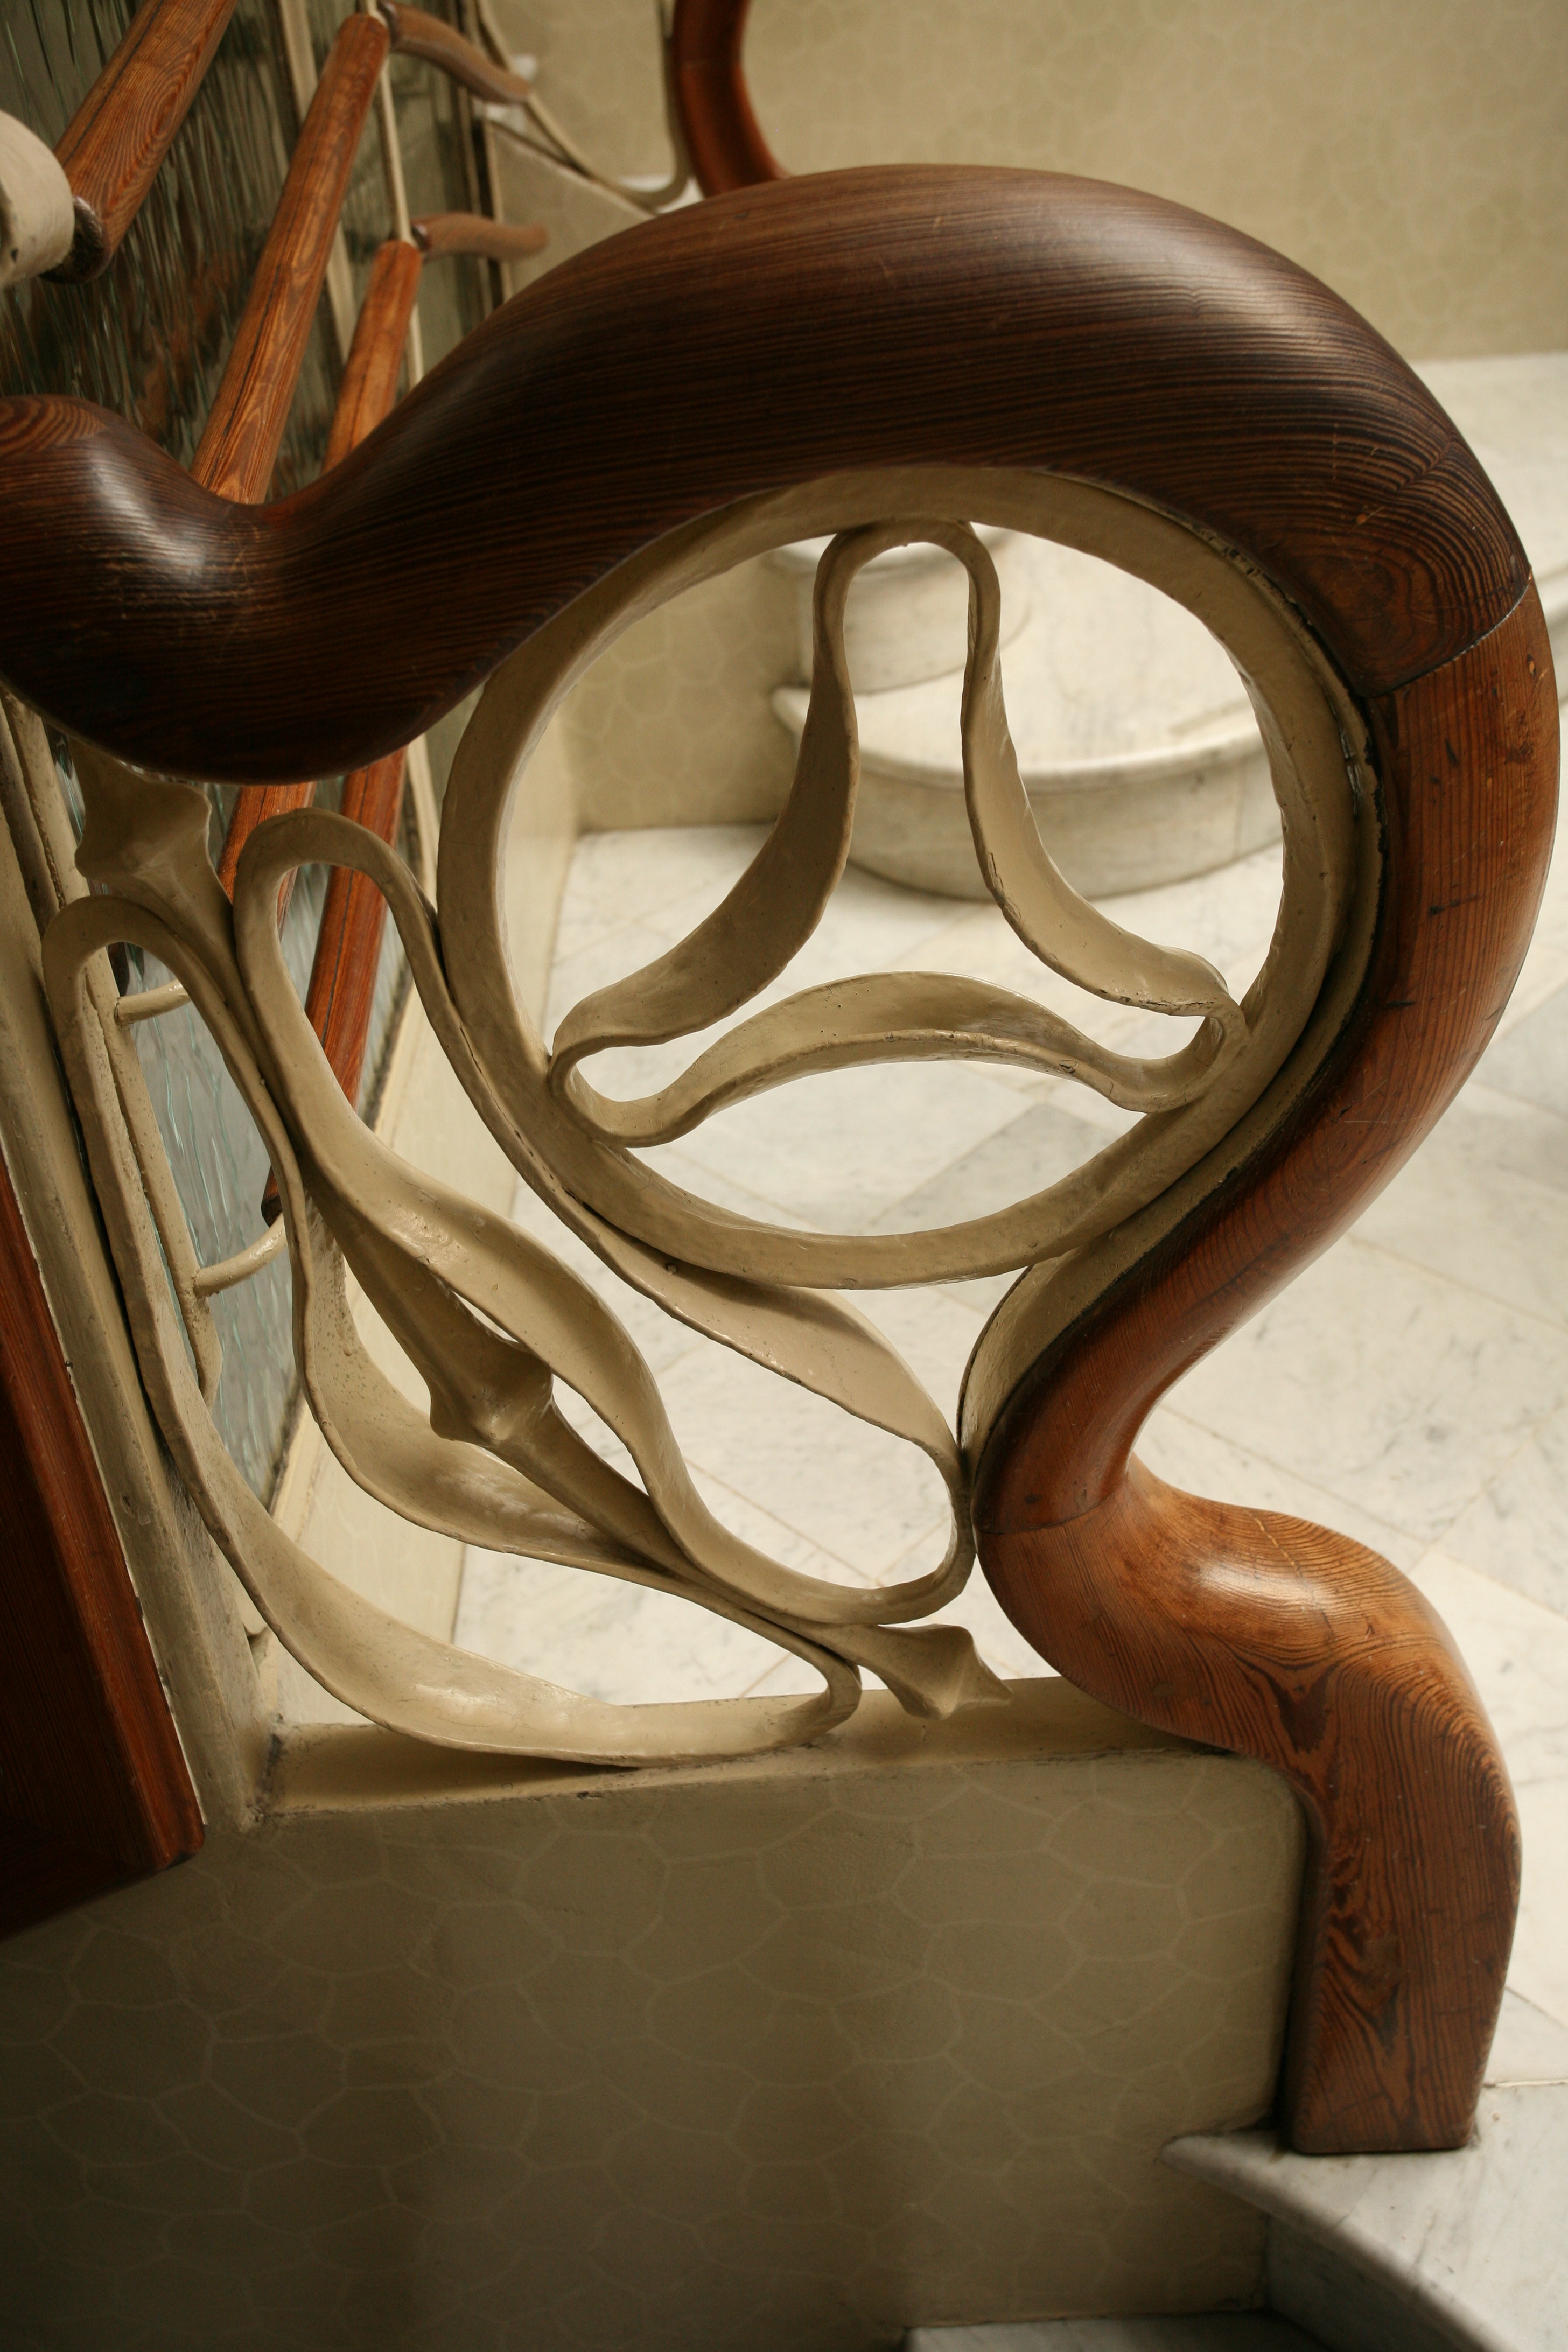
table, architecture, wood, chair, interior, staircase, artistic, furniture, sculpture, art, design, gaudi, iron, carving, banister